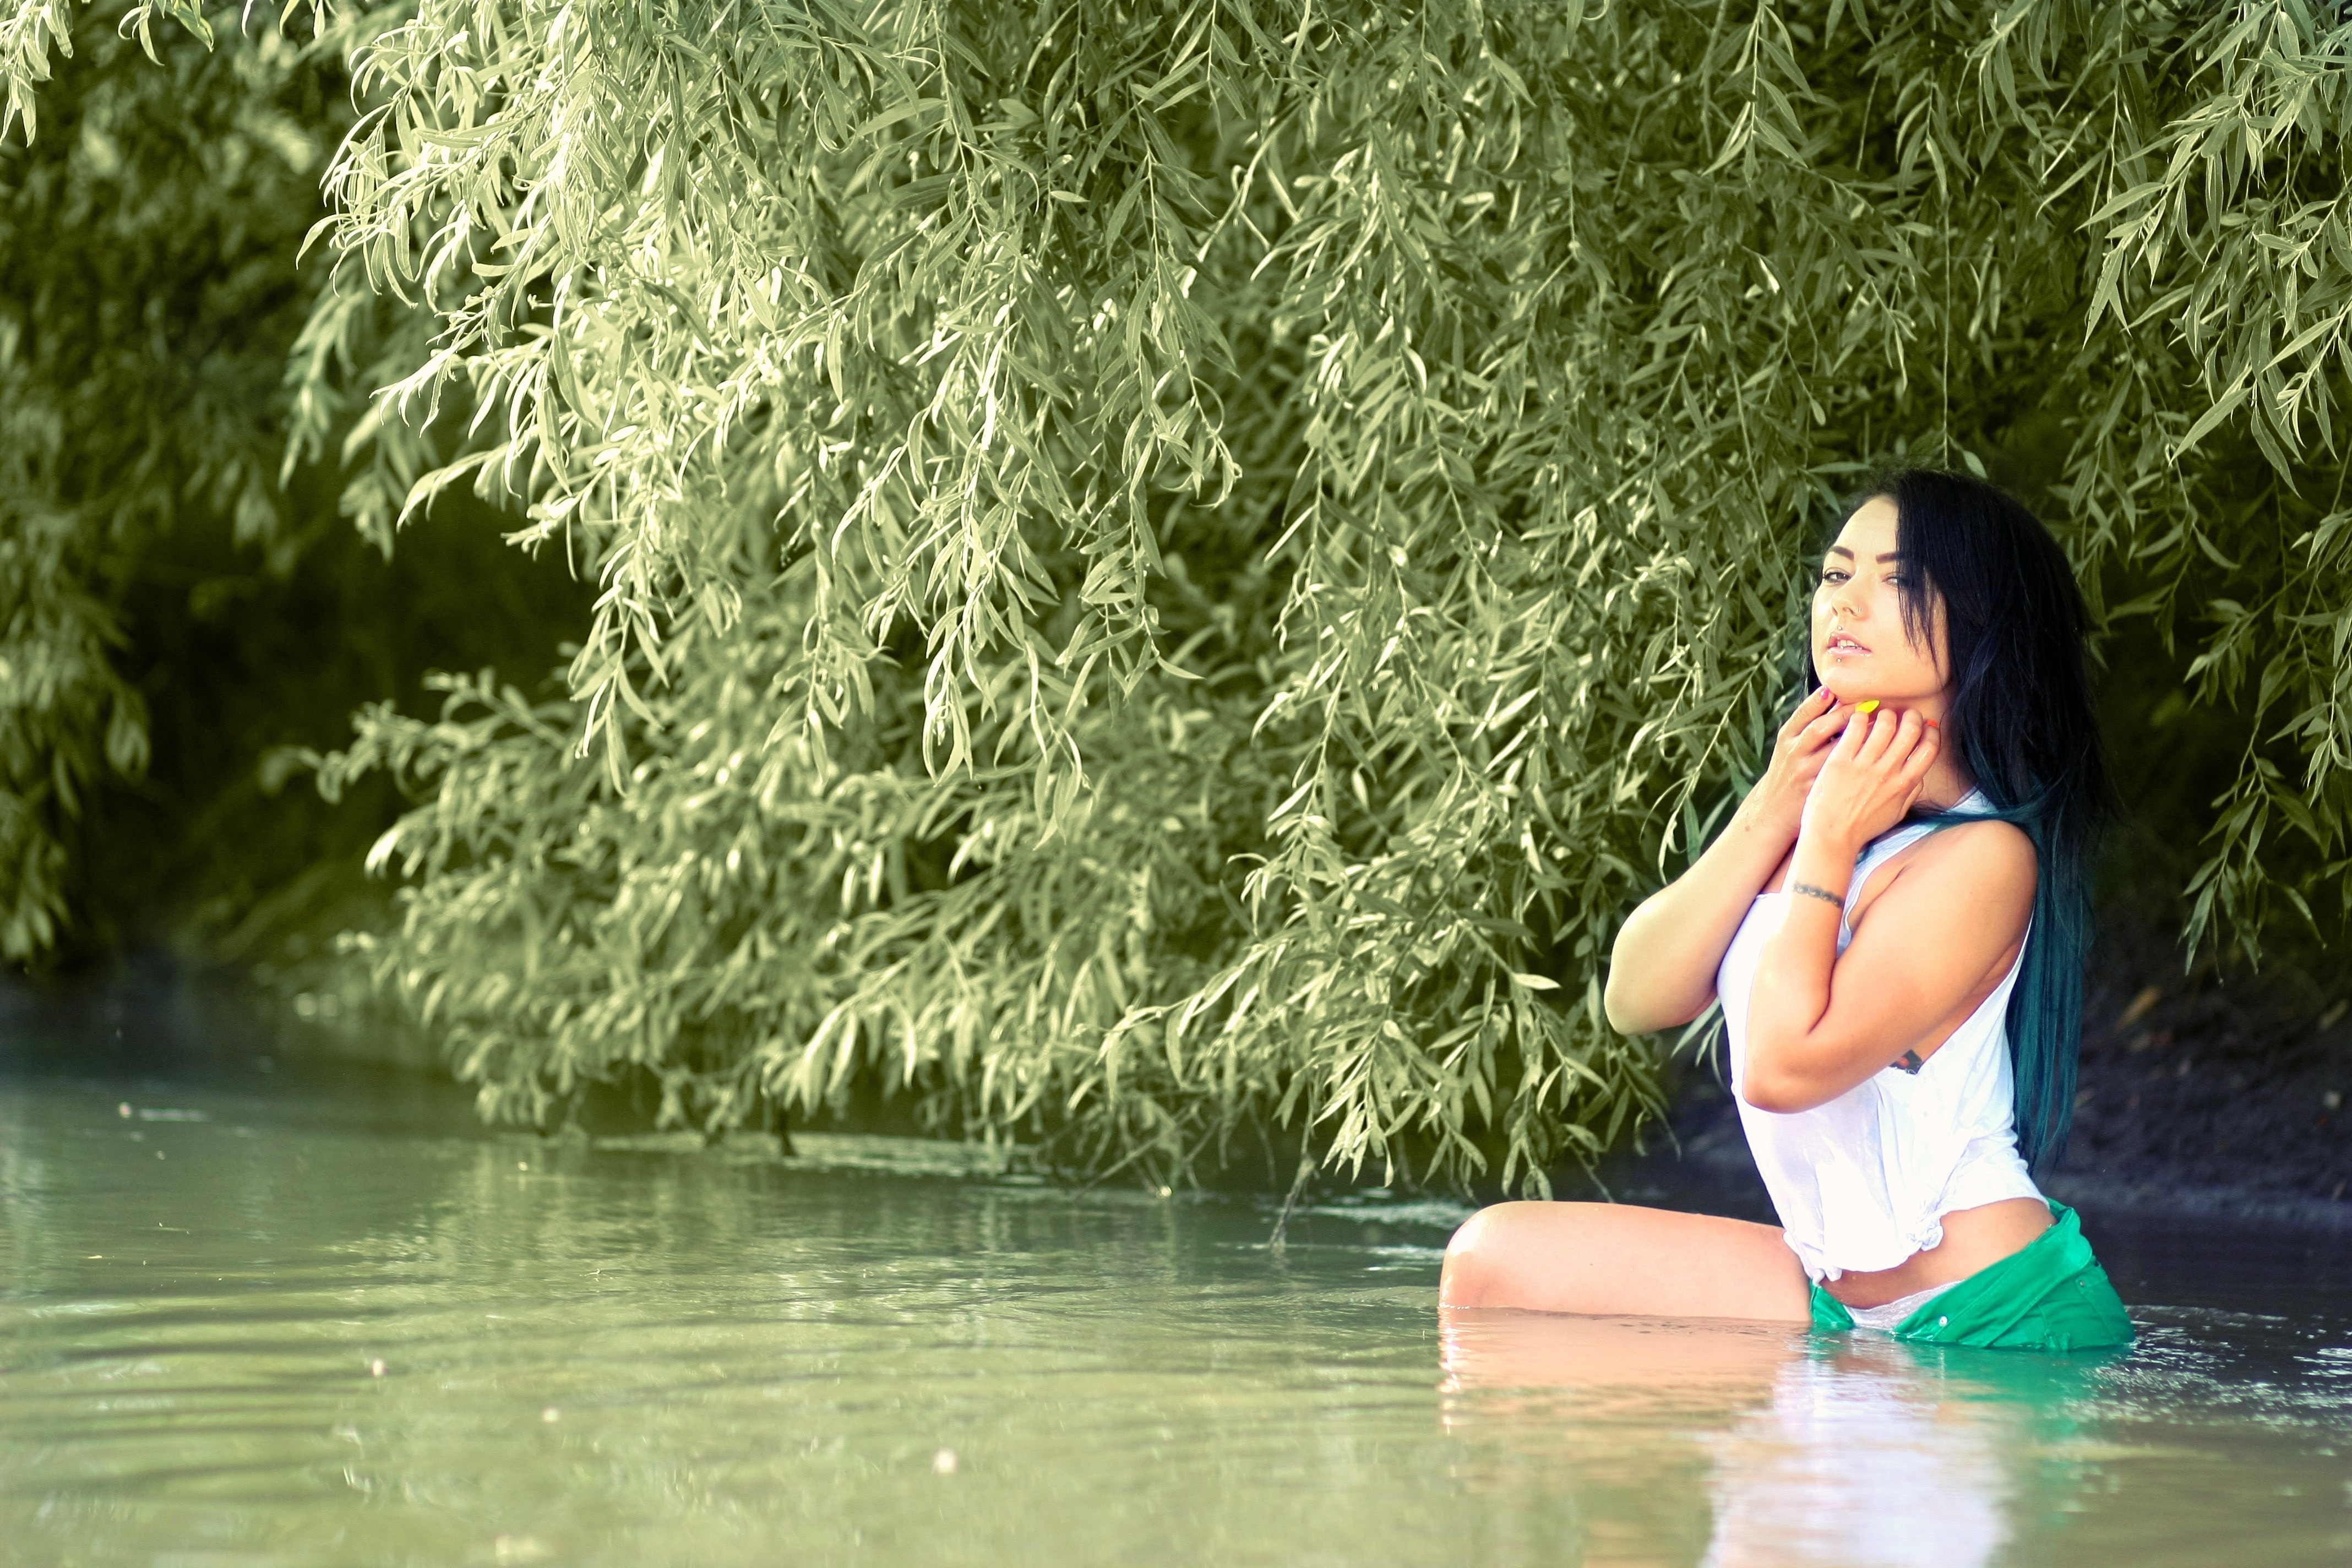
water, girl, lush, boating, vegetation, beauty, sensual